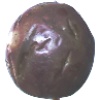
Label: passion_fruit